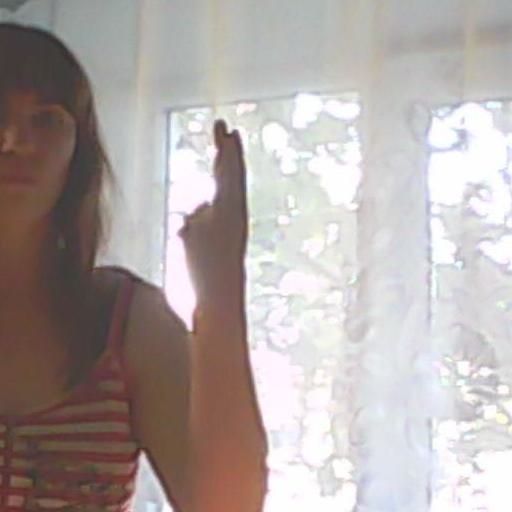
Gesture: two_up_inverted